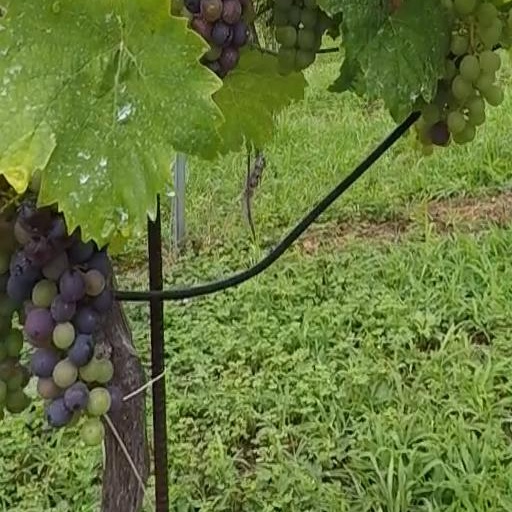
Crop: grape